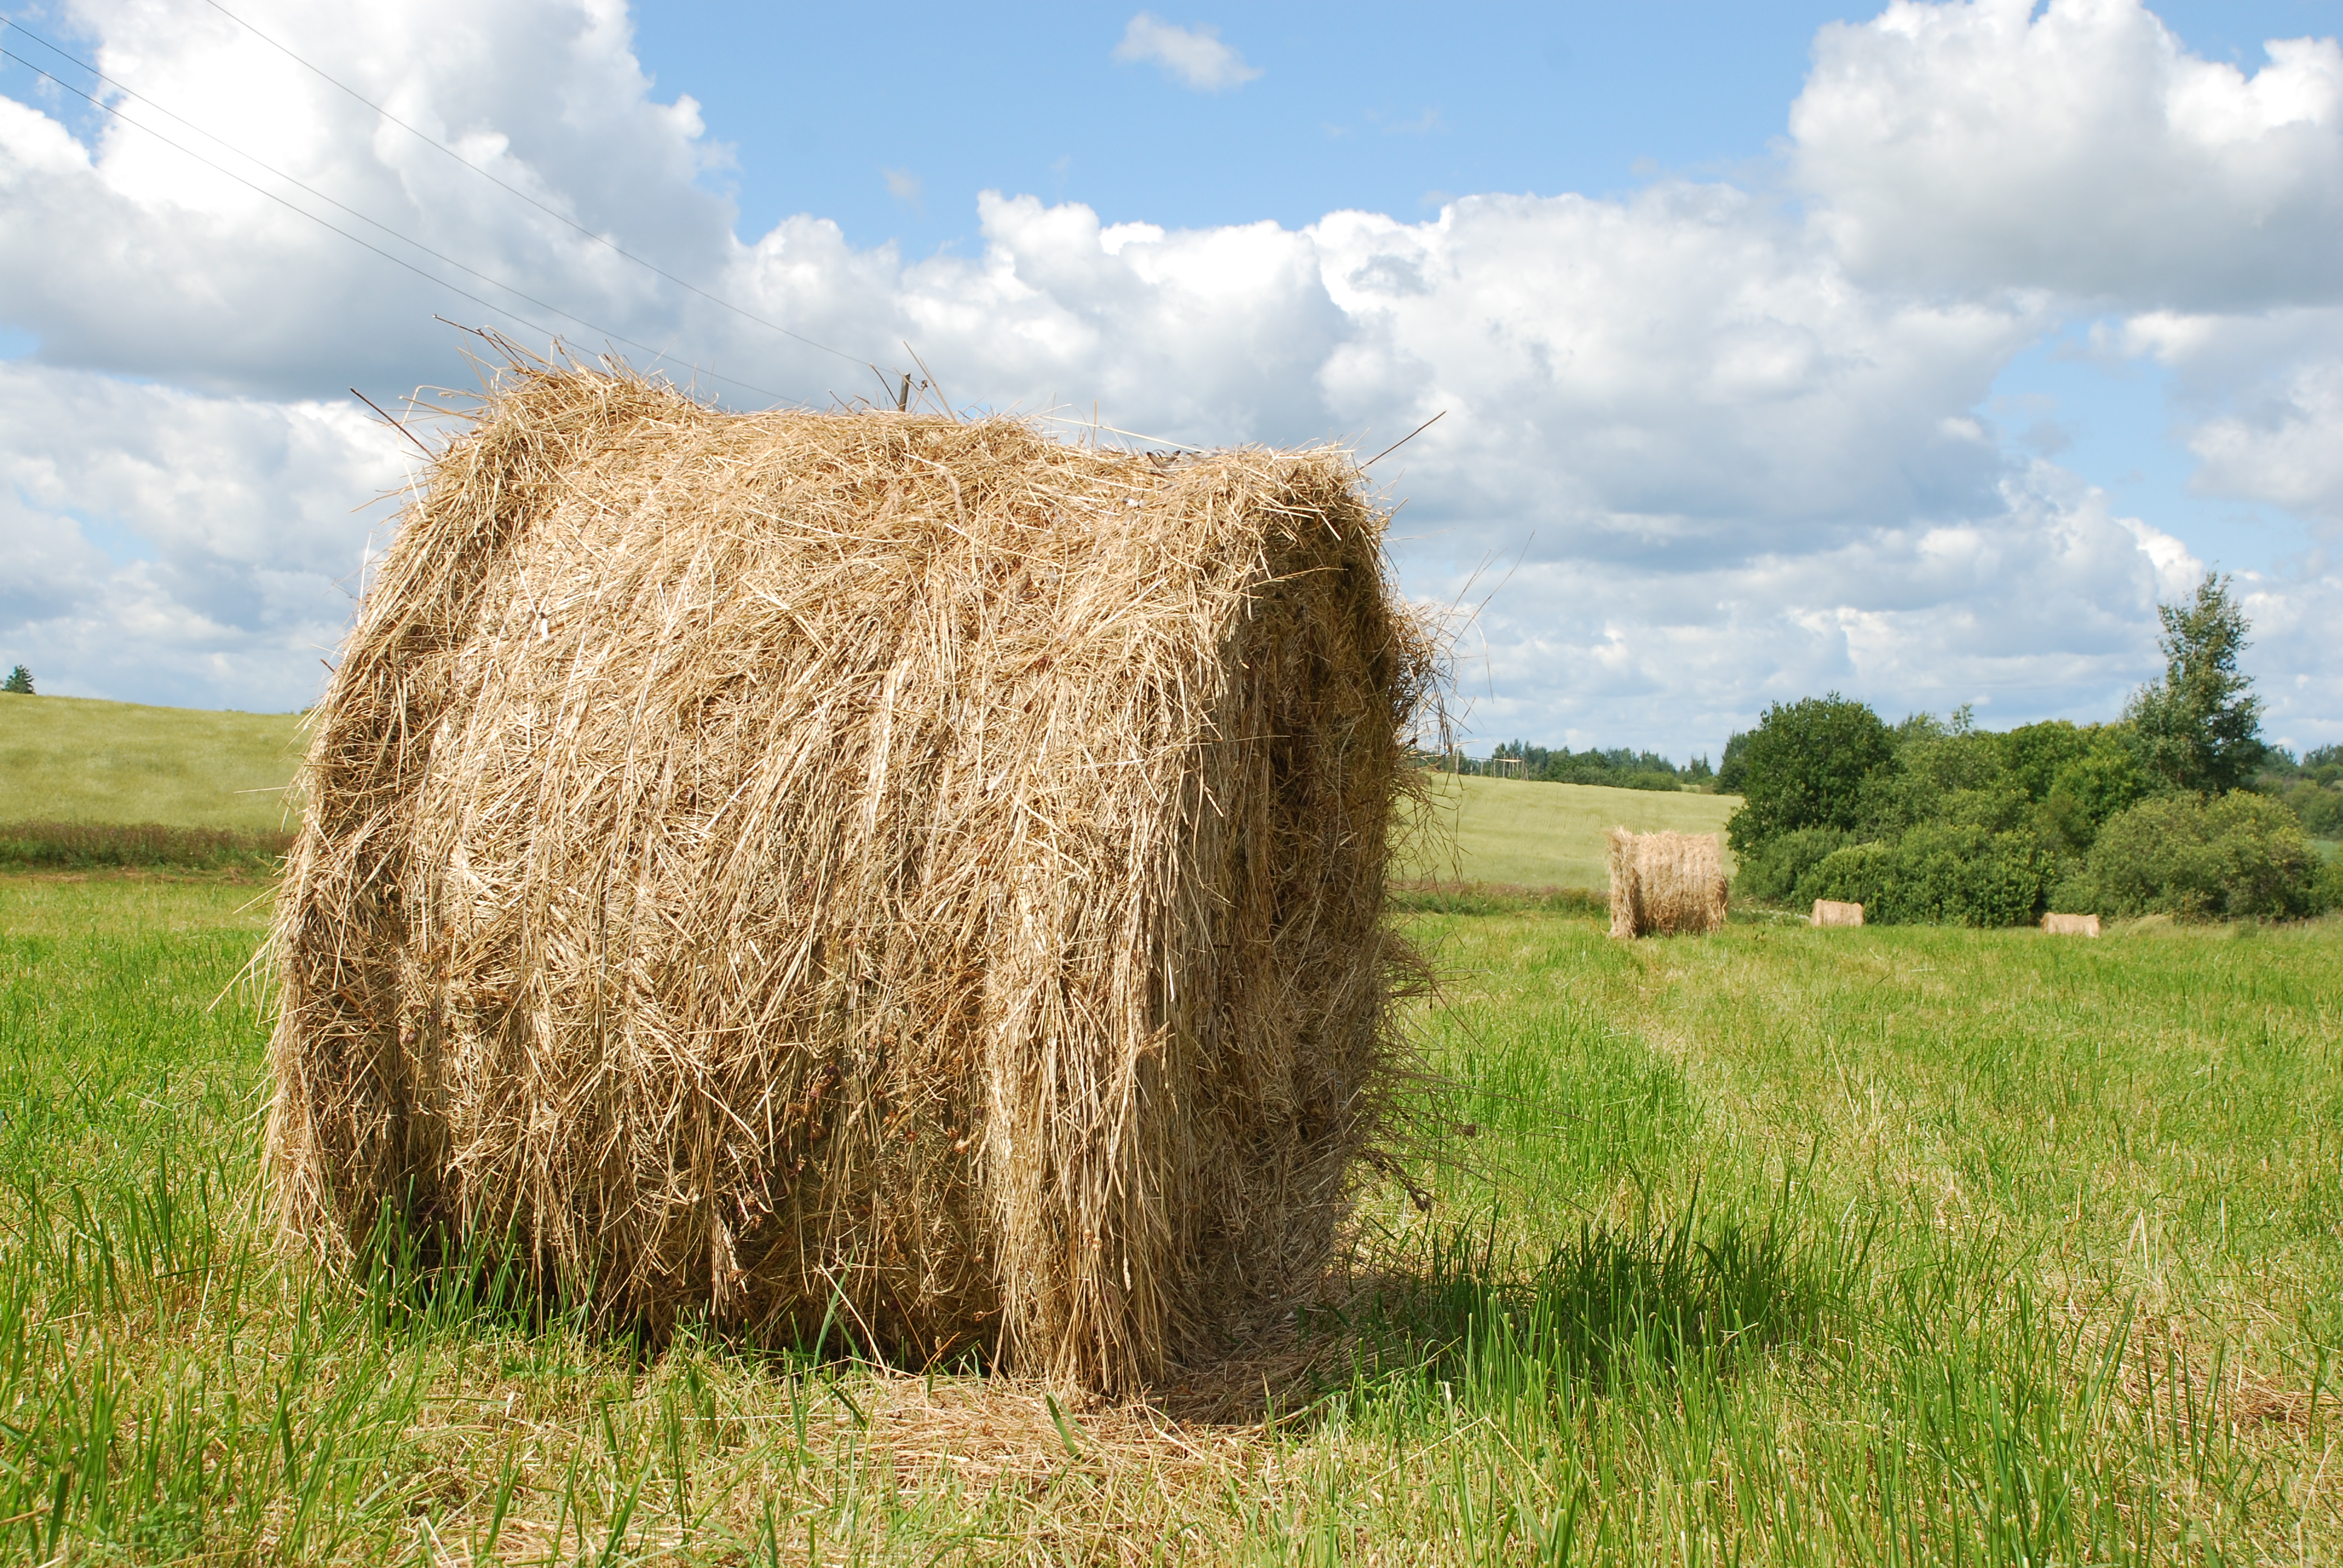
natural, hay, straw, field, agriculture, harvest, grass family, plant, rural area, fodder, grass, farm, grassland, meadow, crop, plain, pasture